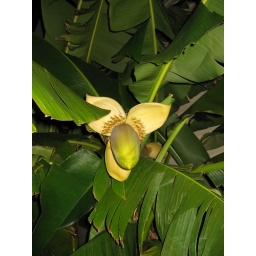
A banana tree actually grows and lives year after year in Rehoboth Beach, Delaware!